MOS 0311

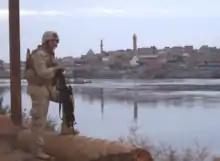
A U.S. Marine Infantryman (0311) with 1/2 Bravo Company patrols alongside the Euphrates River in Hīt, Iraq, 2005.

MOS 0311 is the United States Marine Corps (USMC) Military Occupational Specialty (MOS) code for infantry rifleman. It is the primary infantry MOS for enlisted Marines.